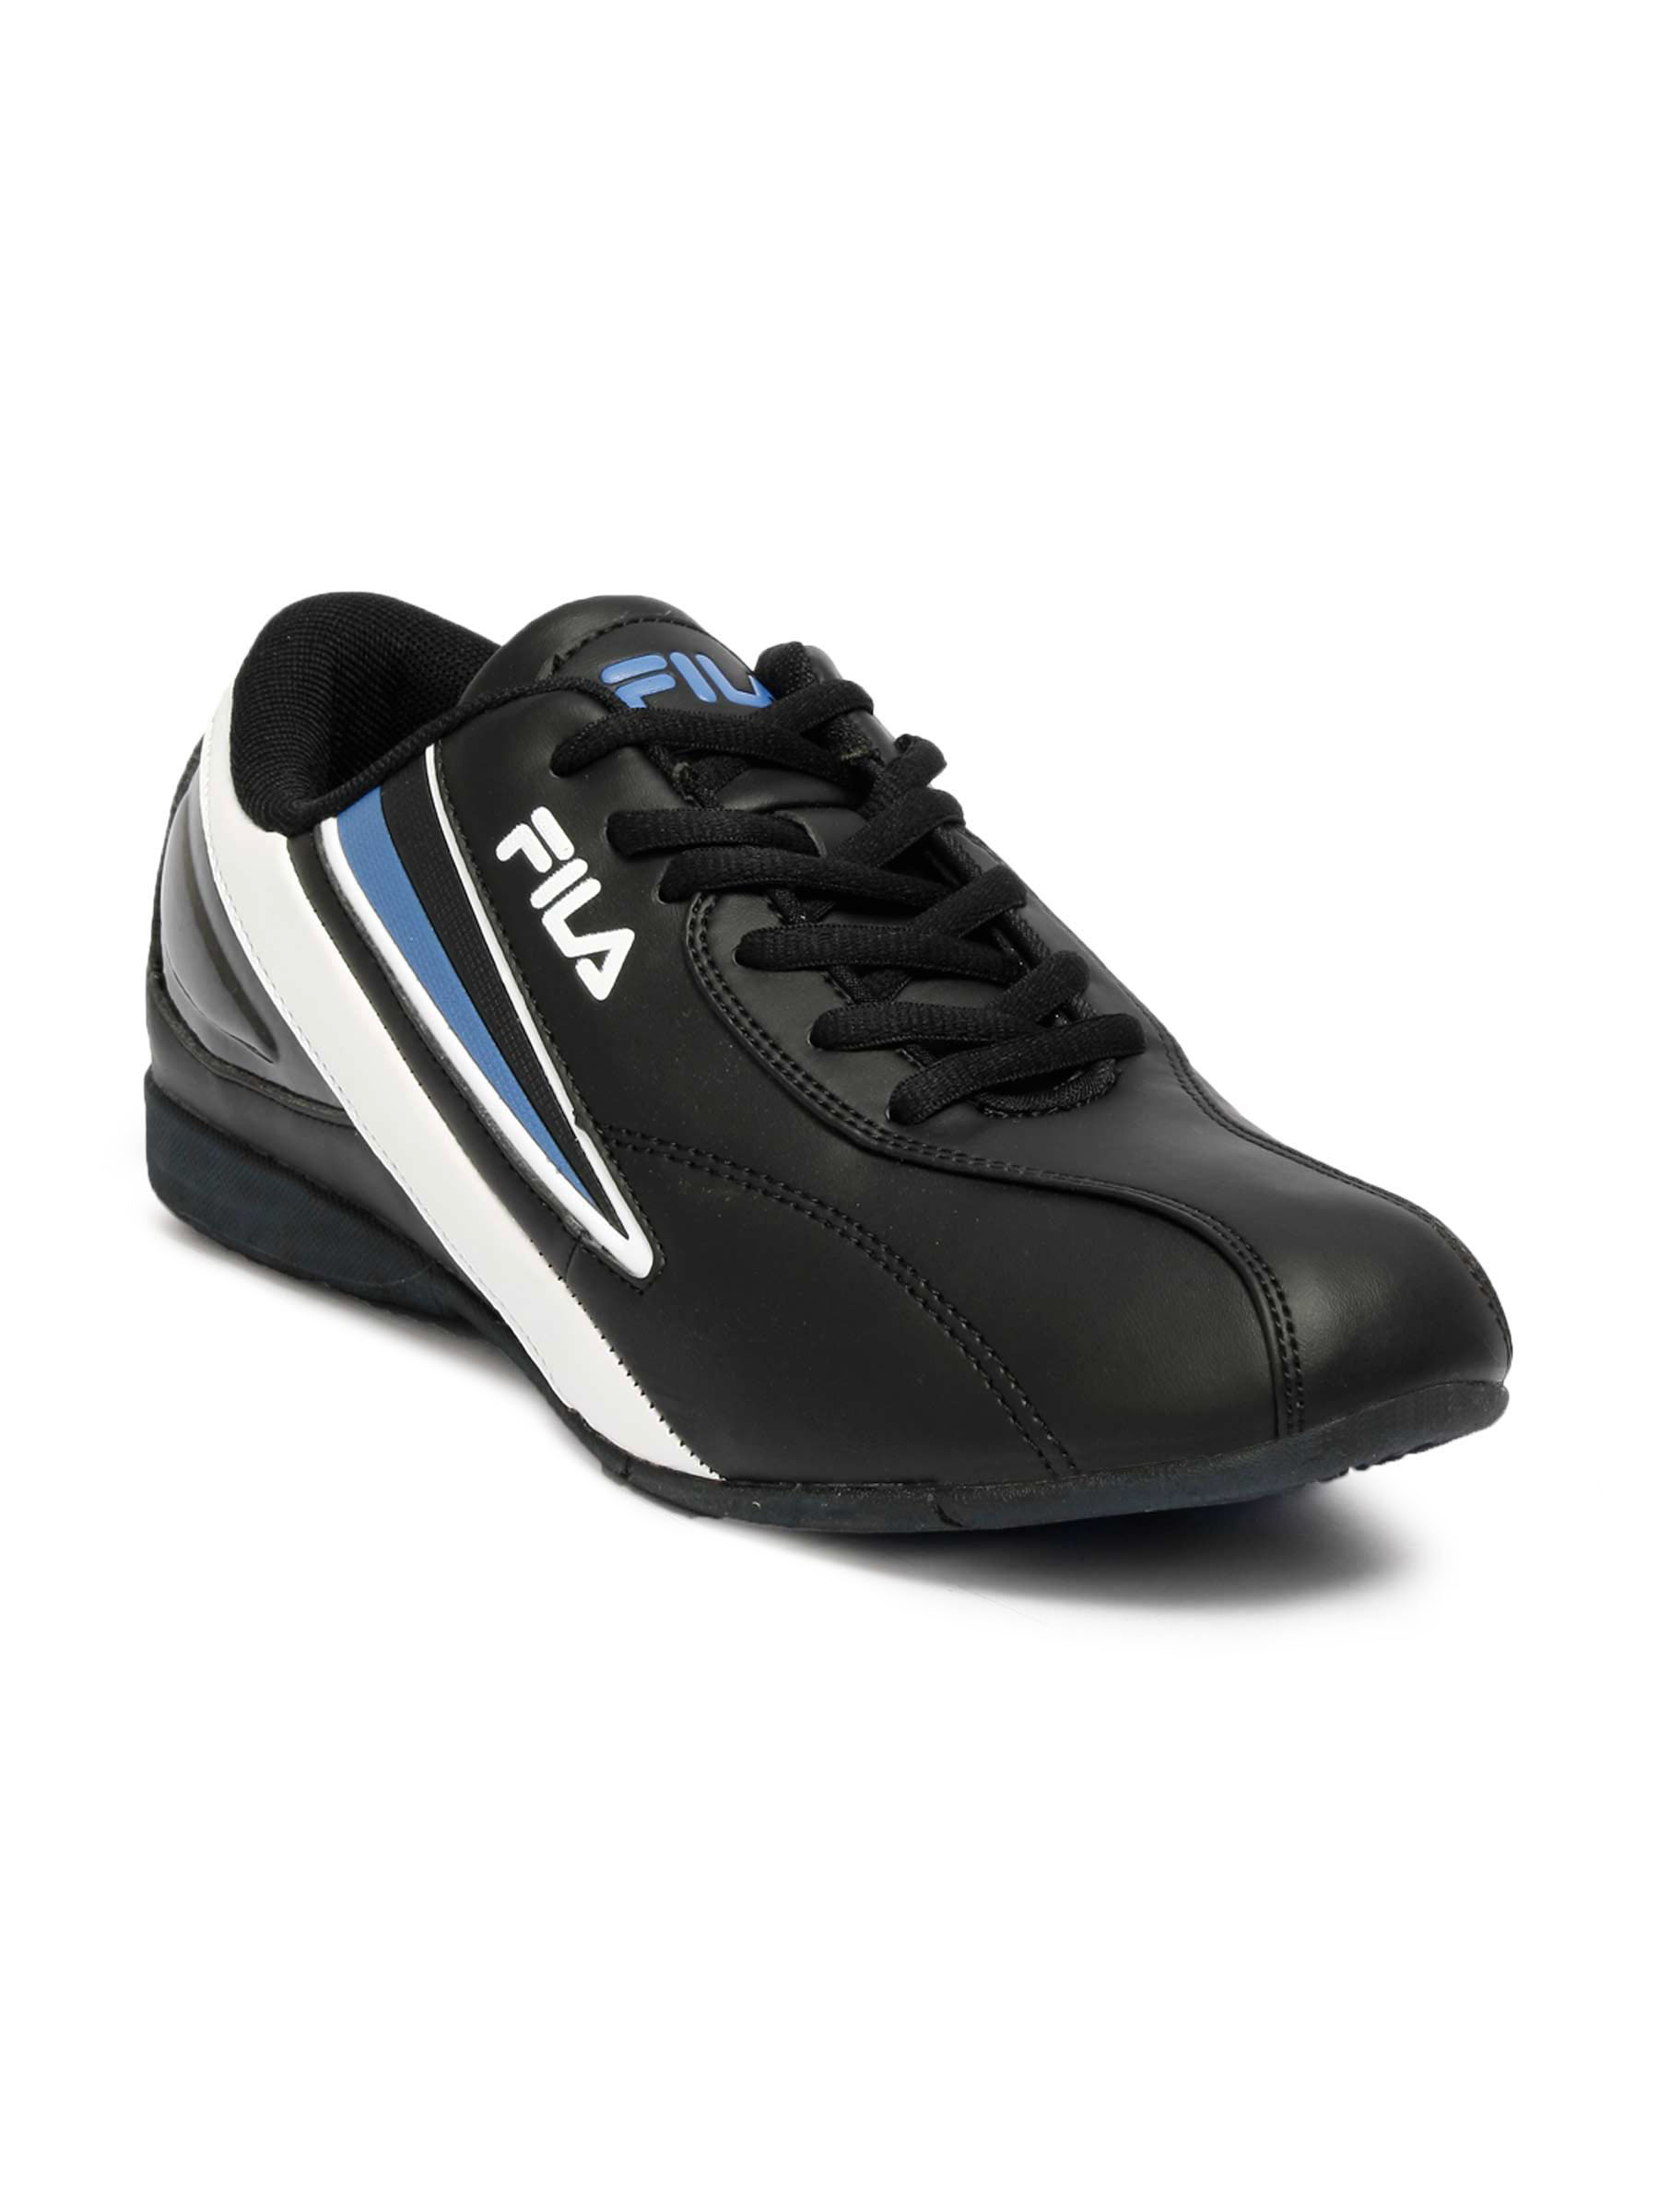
Fila Men Zoom Black Casual Shoes
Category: Footwear / Shoes / Casual Shoes
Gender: Men
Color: Black
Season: Fall 2012
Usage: Casual